Itakura Katsutsune

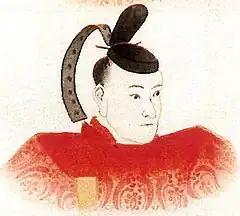
Itakura Katsutsune

was the eldest son of Itakura Katsuaki. He was the sixth Itakura "daimyō" of Bitchū-Matsuyama Domain. His childhood name was Mizunoshin (衛之進).